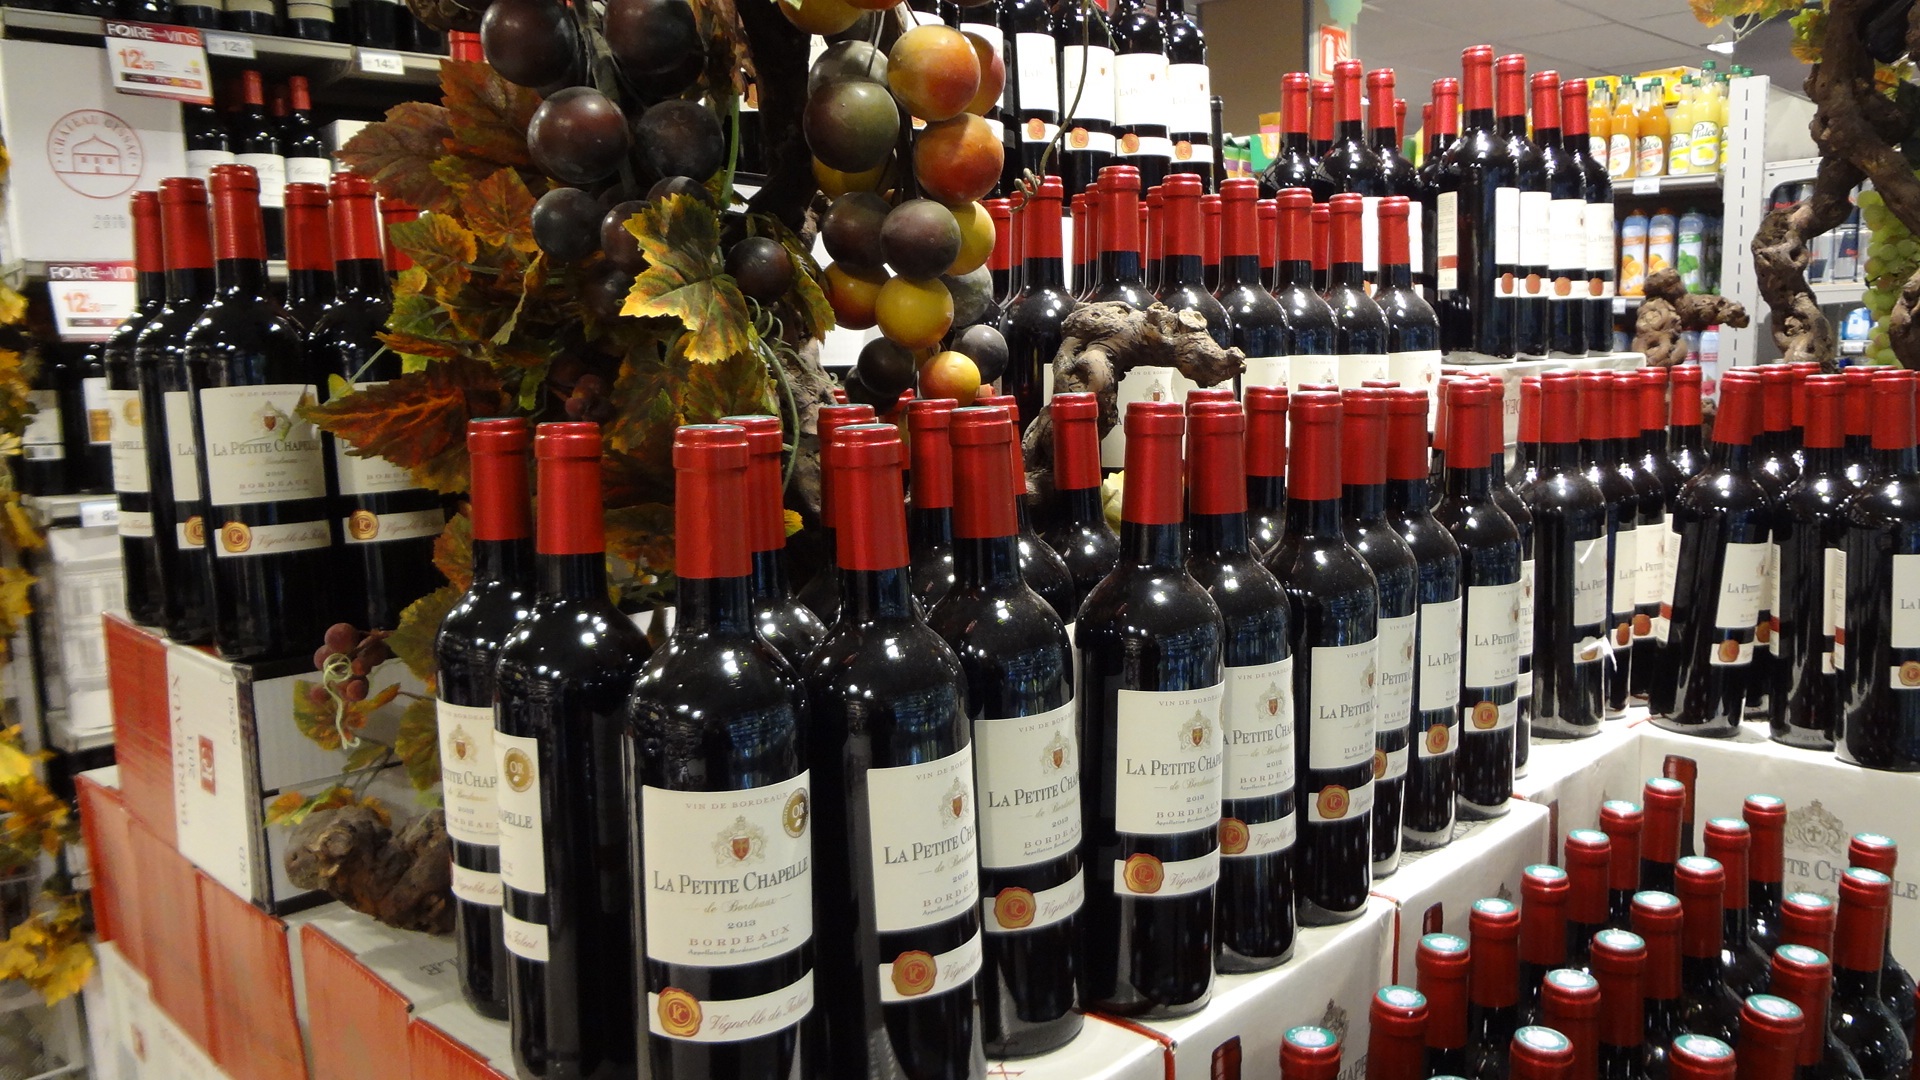
wine, drink, bottles, grapes, alcoholic beverage, man made object, french wine, liquor store